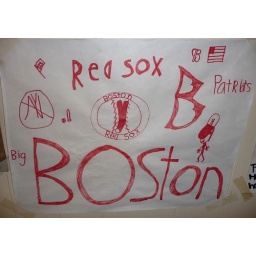
Handmade sign in pizza place - Shelburne Falls, Mass.